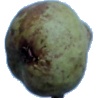
Label: pear_stone